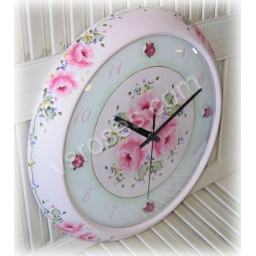
hp roses wall clock by vsroses